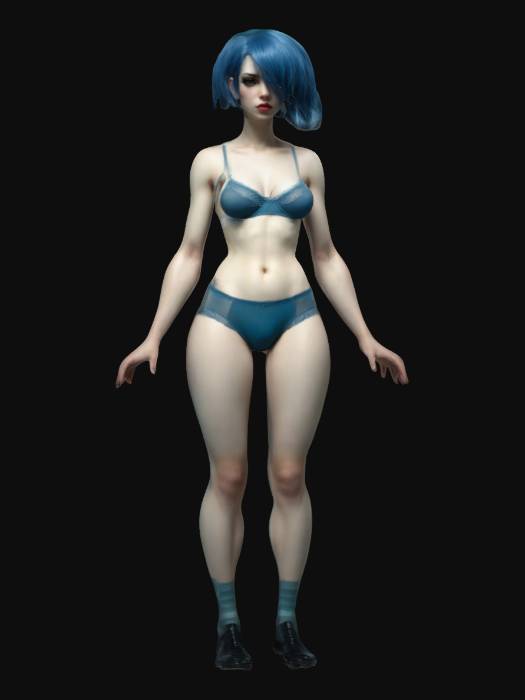
미적 점수 (1~10점): 6